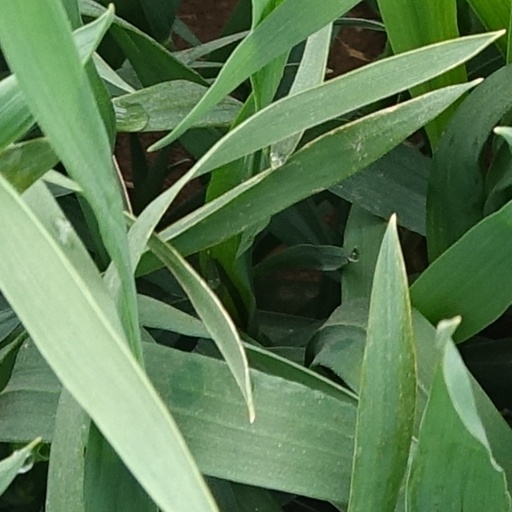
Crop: wheat